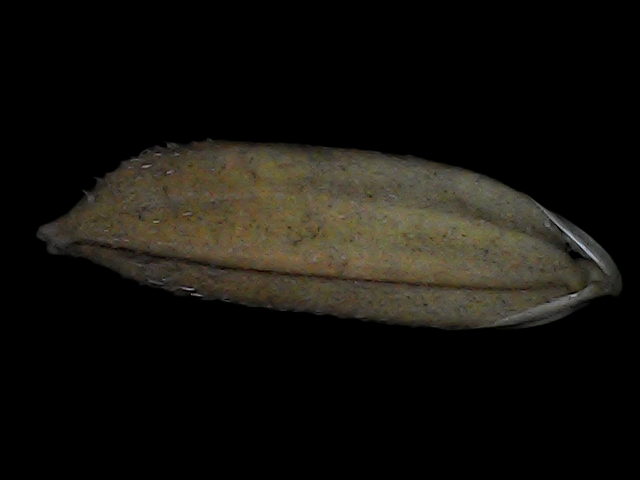
Rice variety: Bd72